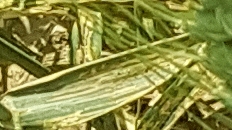
Label: Wheat___Yellow_Rust